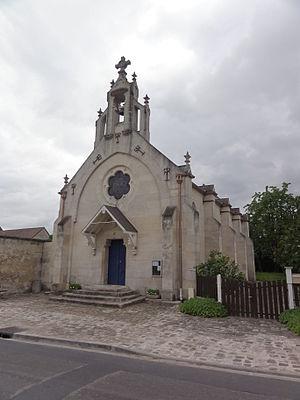
Les Ageux (Oise) Église
Les Ageux est une commune française située dans le département de l'Oise en région Hauts-de-France. Ses habitants sont appelés les Ageois et les Ageoises. Elle est limitrophe de Pont-Sainte-Maxence, au sud, avec laquelle elle constitue une unité urbaine.